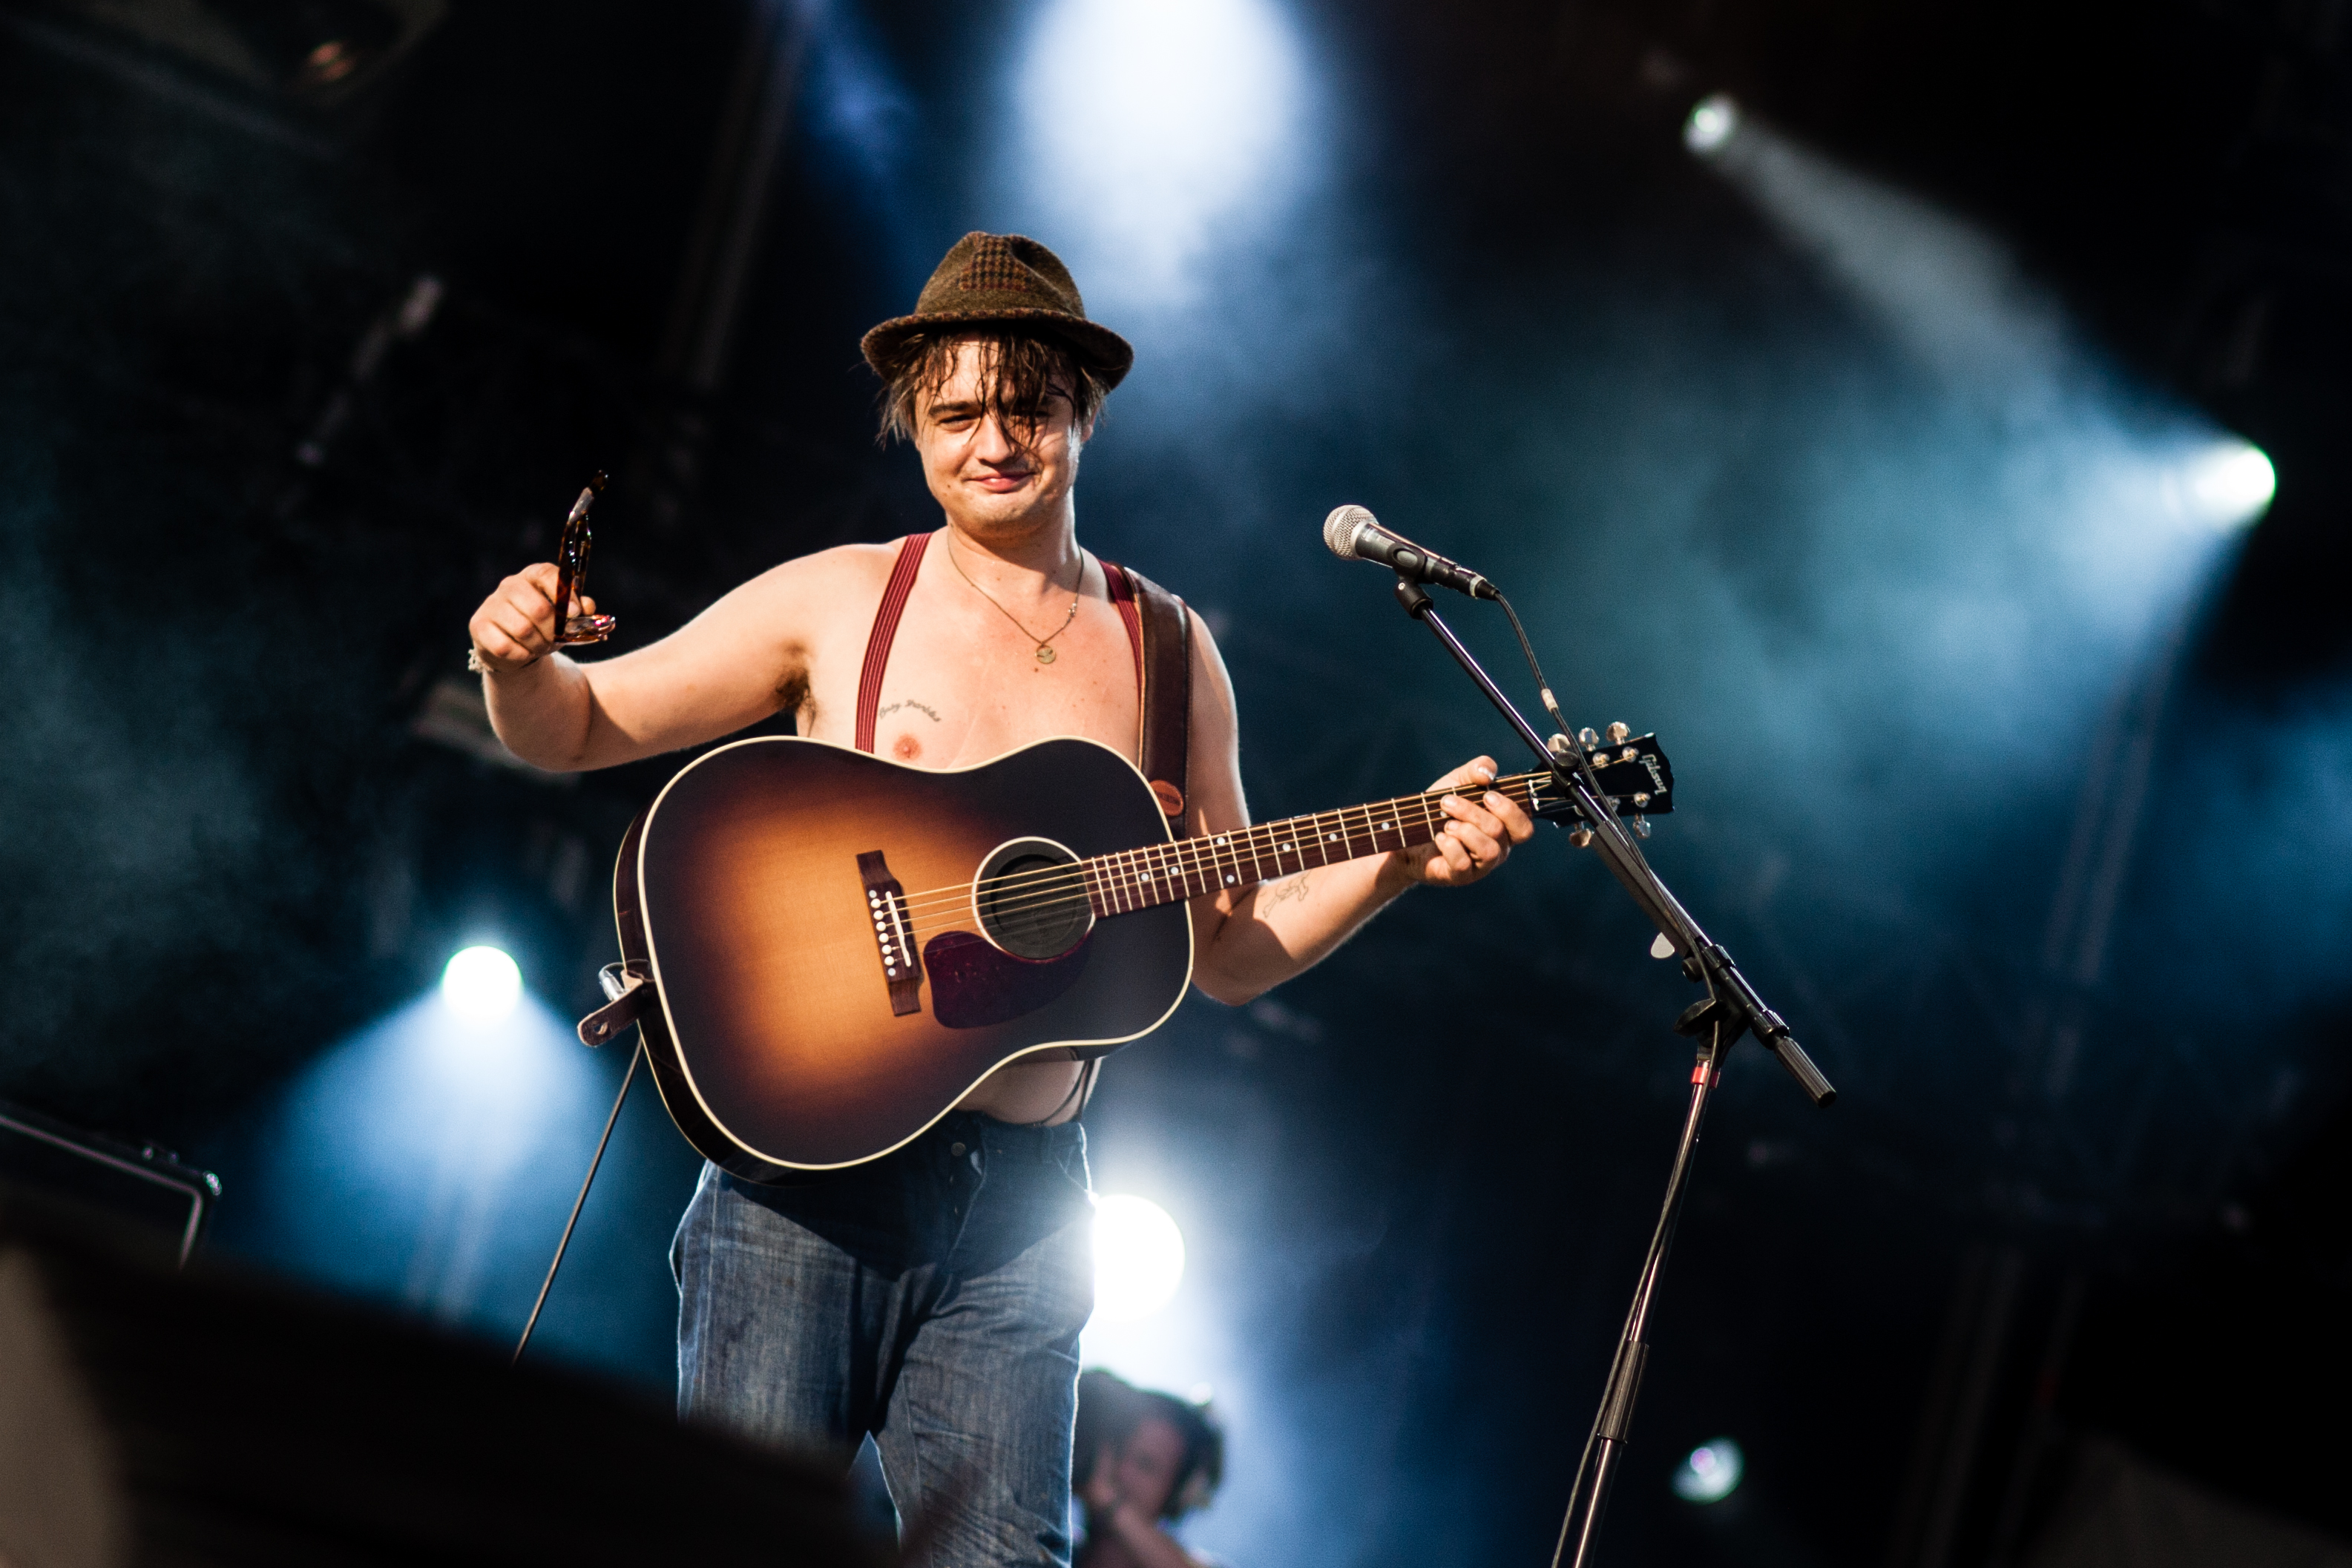
music, guitar, concert, live, canon, musician, performance art, festival, 40d, gig, stage, grande, fete, humanit, huma, fetedelhumanite, doherty, pete, petedoherty, scne, performance, bassist, singing, guitarist, drums, drummer, entertainment, performing arts, singer songwriter, rock concert, musical ensemble